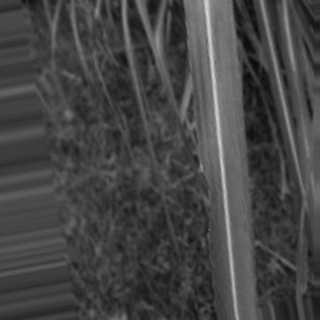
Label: sugarcane_bacterial_blight